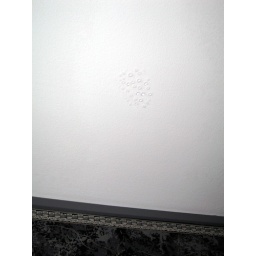
water spots on the ceiling about to drip in the 2nd floor bathroom